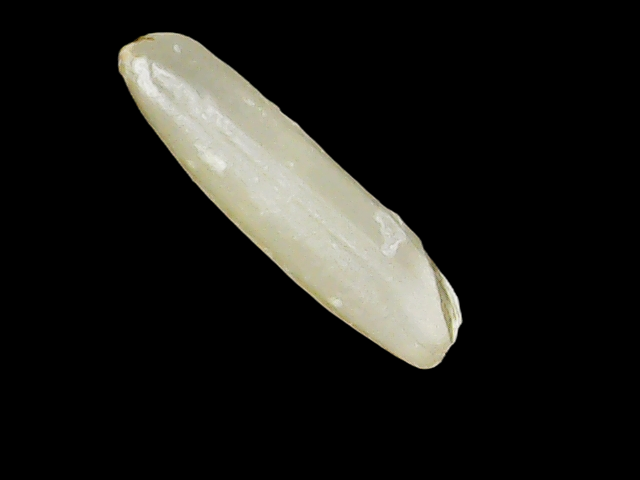
Rice variety: Binadhan14